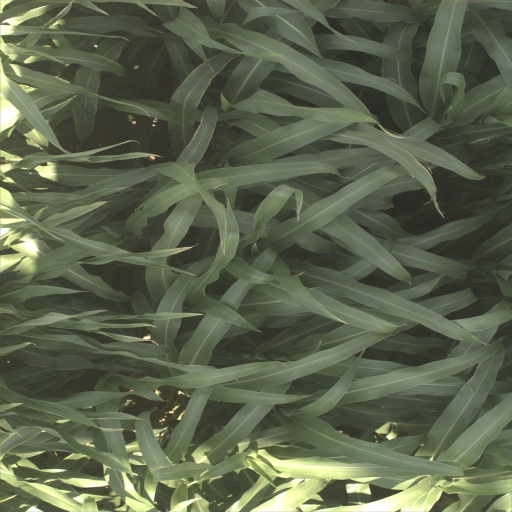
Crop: sorghum